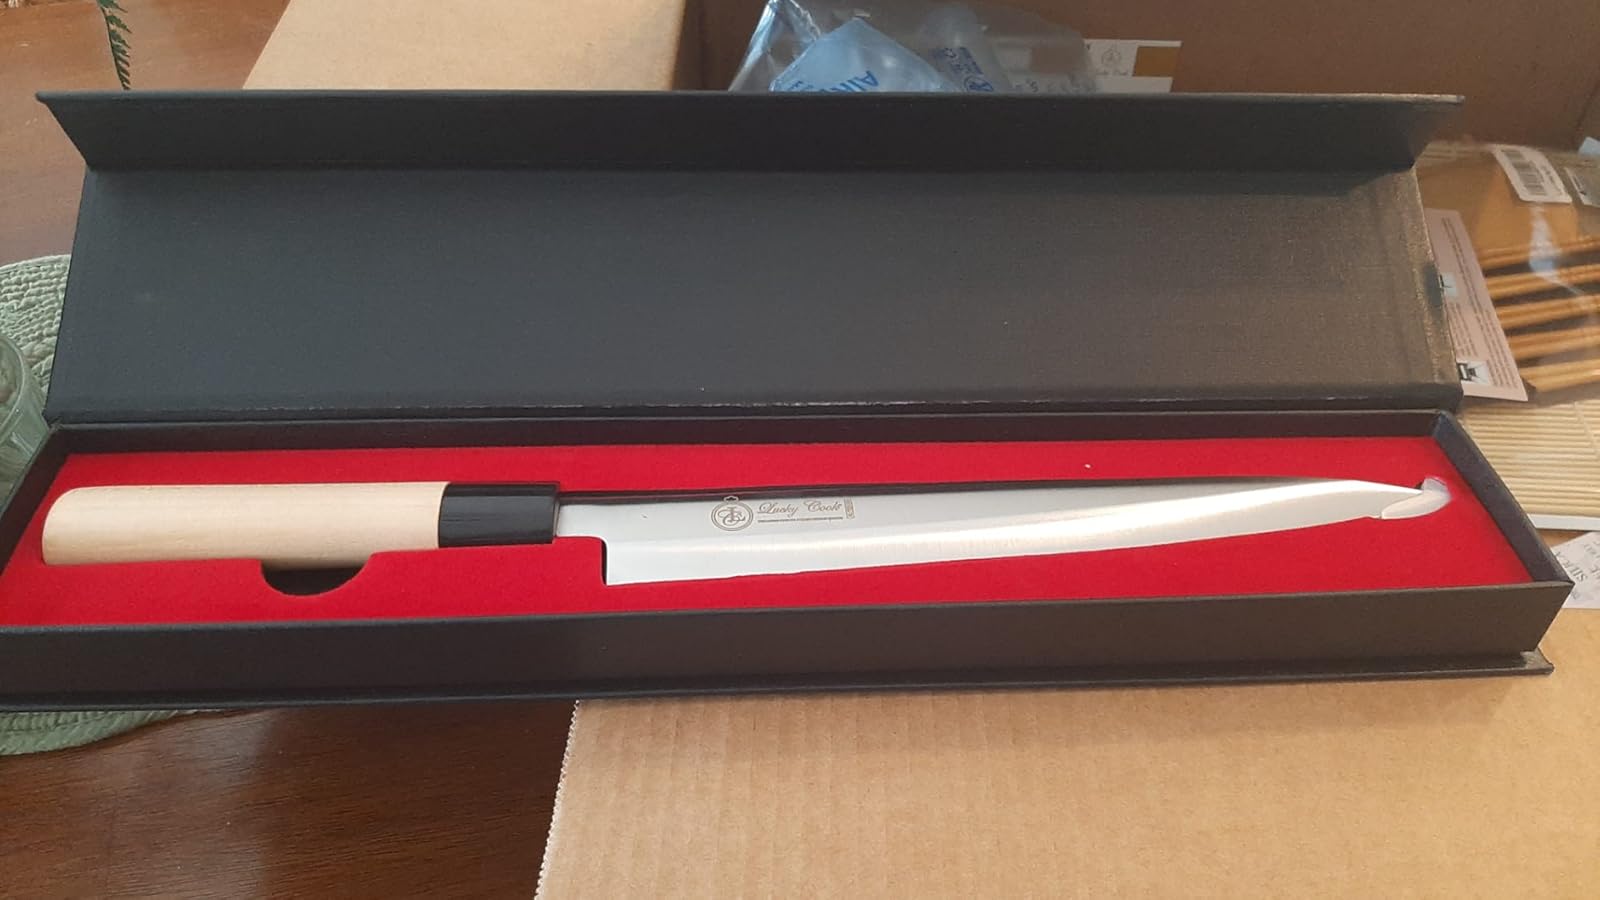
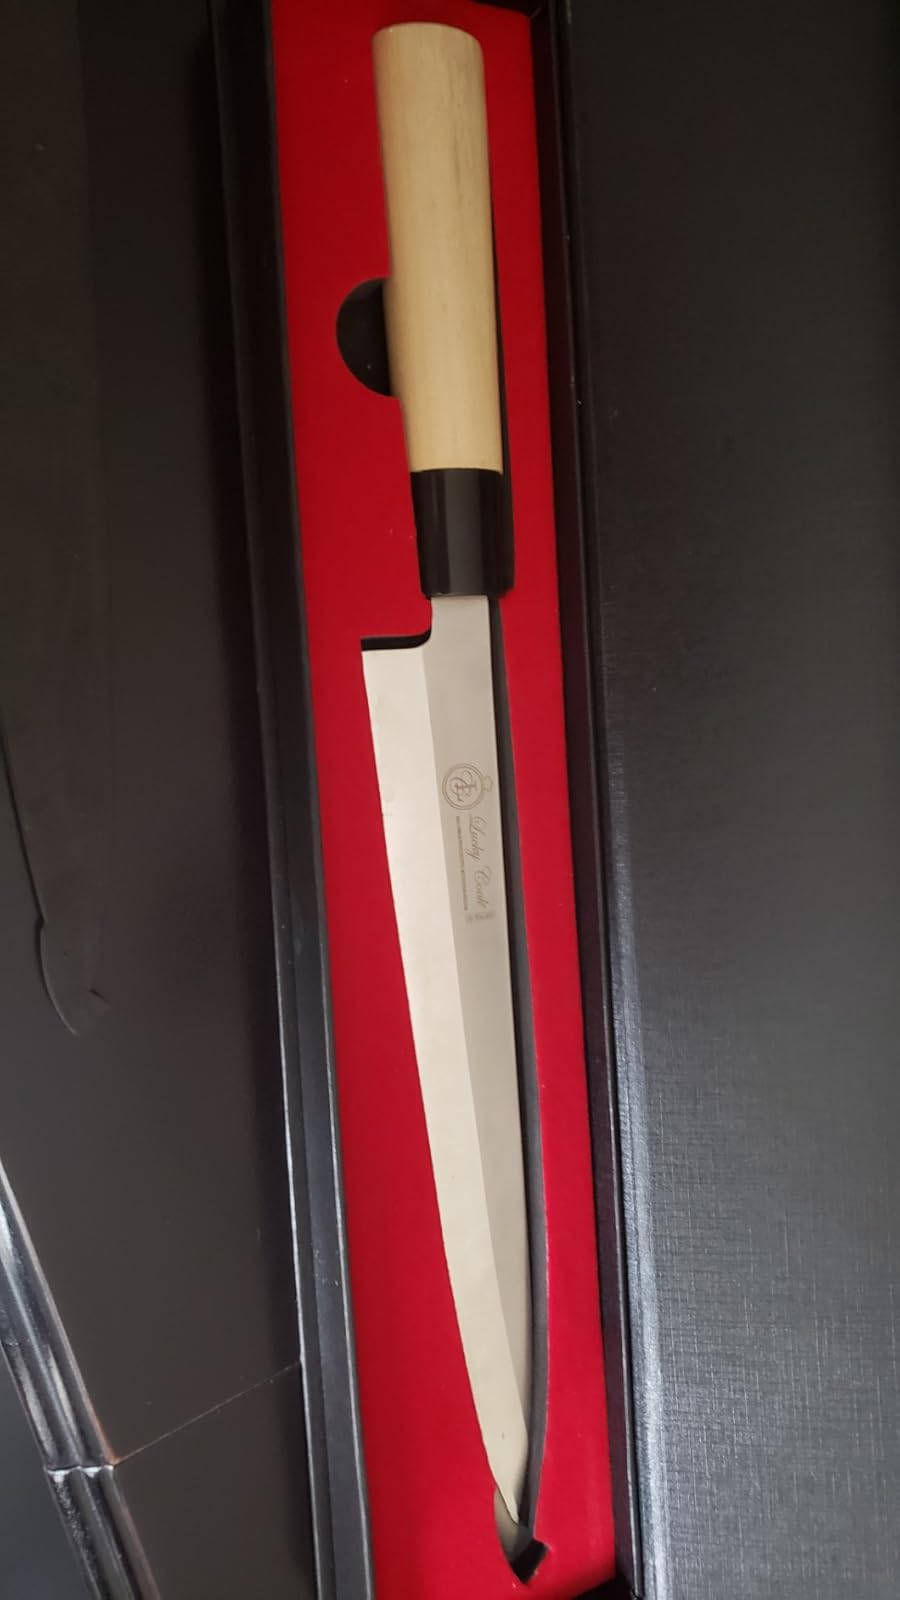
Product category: items_knife
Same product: yes